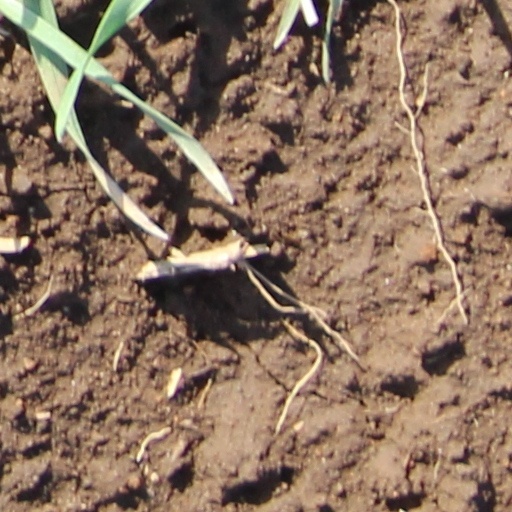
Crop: wheat